Joe Dassin

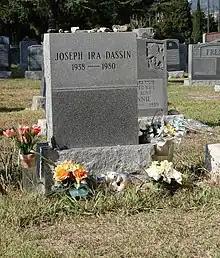
Dassin’s grave at Hollywood Forever Cemetery, Los Angeles, California

Dassin married Maryse Massiéra in Paris on January 18, 1966. Their son Joshua was born two and a half months early on September 12, 1973, and died five days later. Overcome by grief, Joe became deeply depressed. Despite all their efforts, their marriage did not survive. In 1977, one year after their move to their newly built home in Feucherolles, just outside Paris, they divorced.